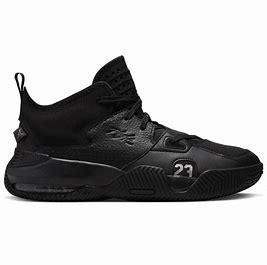
Brand: Jordan
Model: Stay Loyal 2